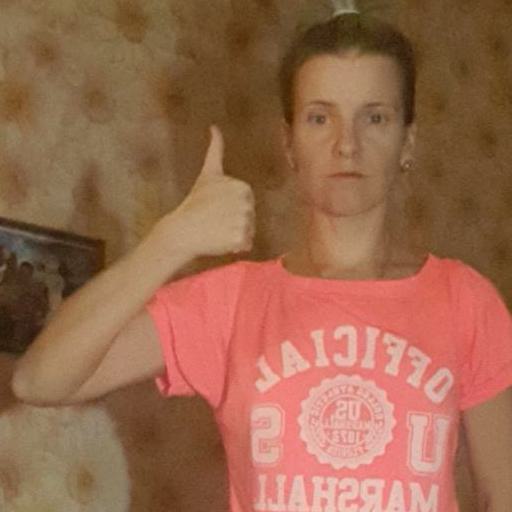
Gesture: like